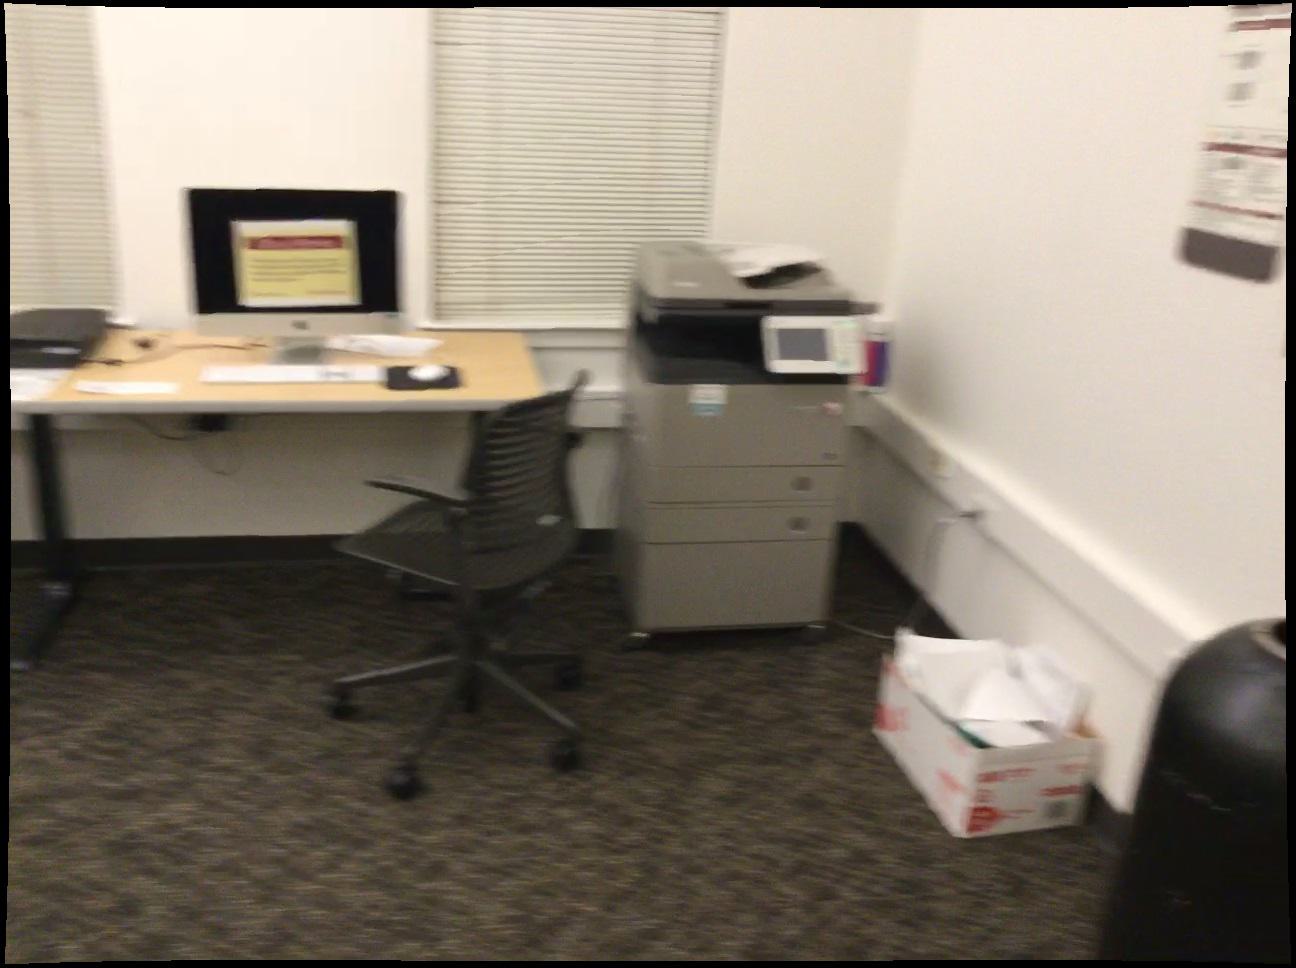
Question: Is the copier left of the monitor from the world's perspective? Final answer should be yes or no.
Answer: No